The Chimp (1932 film)

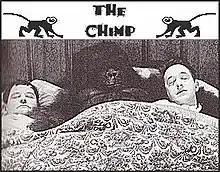
Promotional shot for "The Chimp"

The Chimp is a Laurel and Hardy short film made in 1932. It was directed by James Parrott, produced by Hal Roach, and distributed by Metro-Goldwyn-Mayer. The second half of the film is a reworking from their last silent film "Angora Love" (1929), itself reworked into a short film the previous year, " Laughing Gravy" (1931).